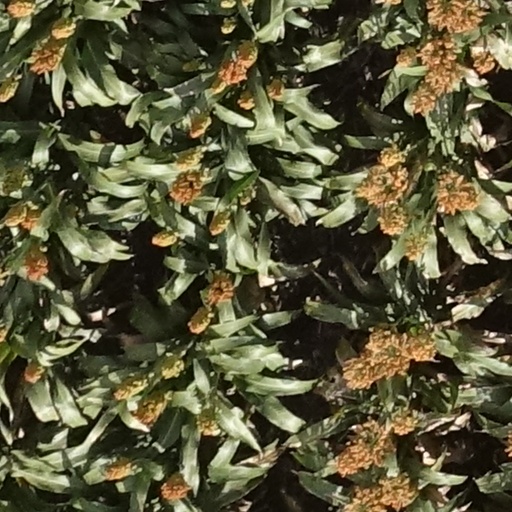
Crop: sorghum